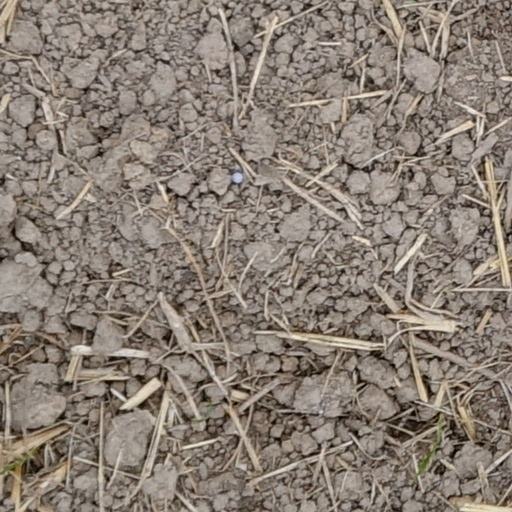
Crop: wheat